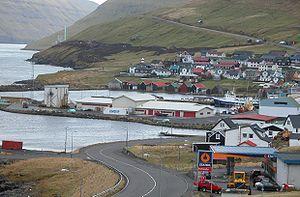
Leirvík est un village des îles Féroé, situé sur l'île d'Eysturoy. Elle est la 11ᵉ ville la plus peuplée de l'archipel.